Maldives at the 2012 Summer Olympics

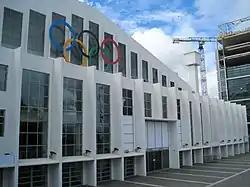
The Wembley Arena with the Olympic logo on the building.

Azneem Ahmed was the sole male athletic competitor and the oldest athlete to compete for the Maldives at the London Games at the age of 23. He had not taken part in any previous Olympic Games. Azneem qualified for the Games via a wildcard because his fastest time of 10.6 seconds was 0.36 seconds slower than the "B" qualifying standard for the men's 100 metres. He competed in the men's 100 metres race on 4 August in the third heat of the preliminaries. Azneem achieved a Maldivian national record finishing third out of eight athletes with a time of 10.79 seconds and advanced to the quarter-finals. Azneem was placed in heat six along with seven other athletes. He posted a time of 10.84 seconds, finishing eighth. He finished 52nd out of 54 athletes overall and did not qualify for the later rounds.